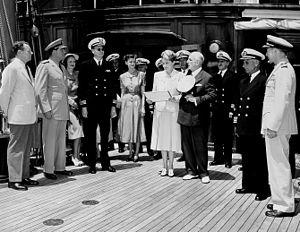
Marjorie Merriweather Post est une femme d'affaires américaine, socialite, philanthrope et propriétaire de General Foods. Elle utilise une grande partie de sa fortune pour collectionner des œuvres d'art, en particulier de l'art russe pré-révolutionnaire, dont une grande partie est aujourd'hui exposée au Hillwood Estate, Museum & Gardens, le musée qui est sa propriété à Washington, D.C. Elle est également connue pour son manoir, Mar-a-Lago, à Palm Beach, en Floride, qui, après sa mort, devient désormais un centre de villégiature appartenant au président des États-Unis, Donald Trump.